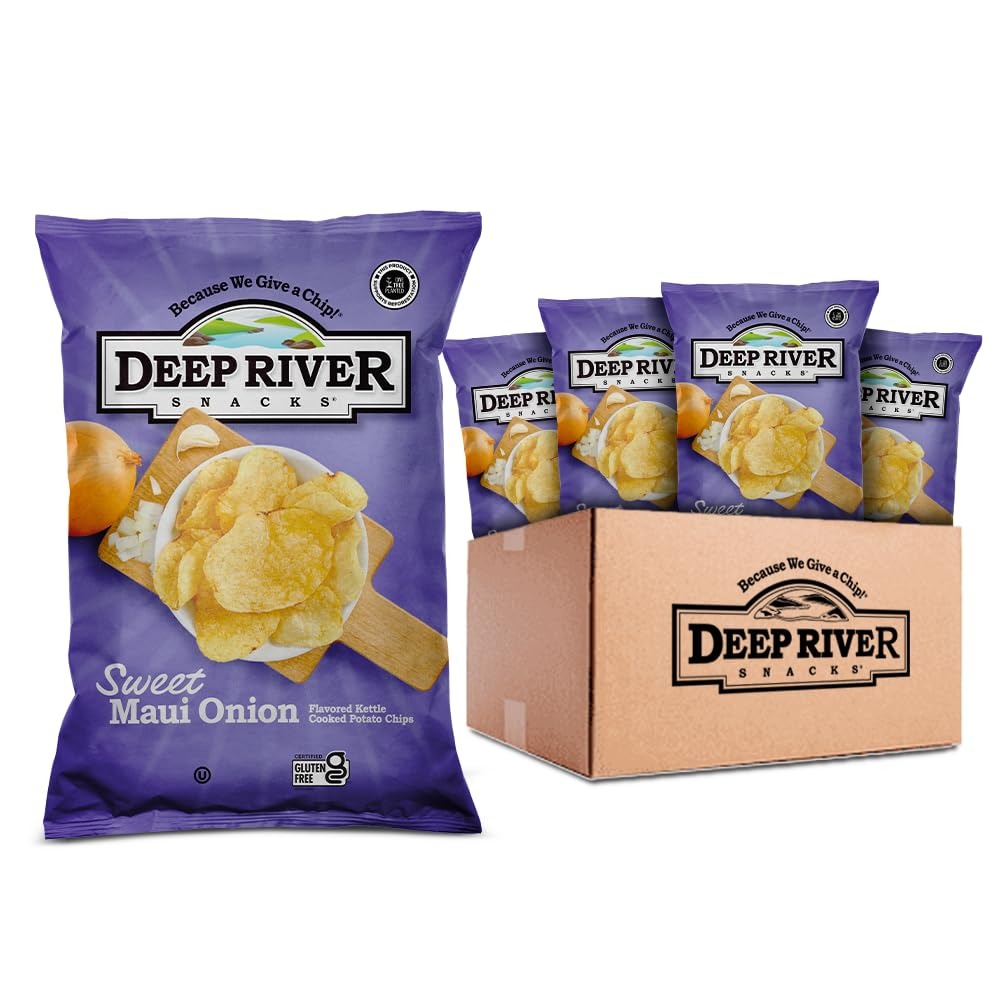
Item Name: Deep River Snacks Sweet Maui Onion Kettle Cooked Potato Chips, 5 Ounce (Pack of 12)
Bullet Point 1: Contains 12 - 5 Ounce Bags of Sweet Maui Onion Kettle Cooked Potato Chips.
Bullet Point 2: Combine the flavors of sweet onions and garlic, add our thick-cut potato chips, and you've got one of our most popular kettle chip varieties. It’s simply addictive. Just don’t say that we didn’t warn you.
Bullet Point 3: No artificial flavors, colors, or preservatives, certified Gluten-Free; Non-GMO Ingredients; produced in a nut-free facility.
Bullet Point 4: Deep River Snacks are cooked exclusively in sunflower oil.
Bullet Point 5: Supporting Charity - This bag features Autism Speaks! Autism Speaks helps fund research that will one day lead to a better understanding of the condition.
Value: 60.0
Unit: Ounce

Price: 55.31